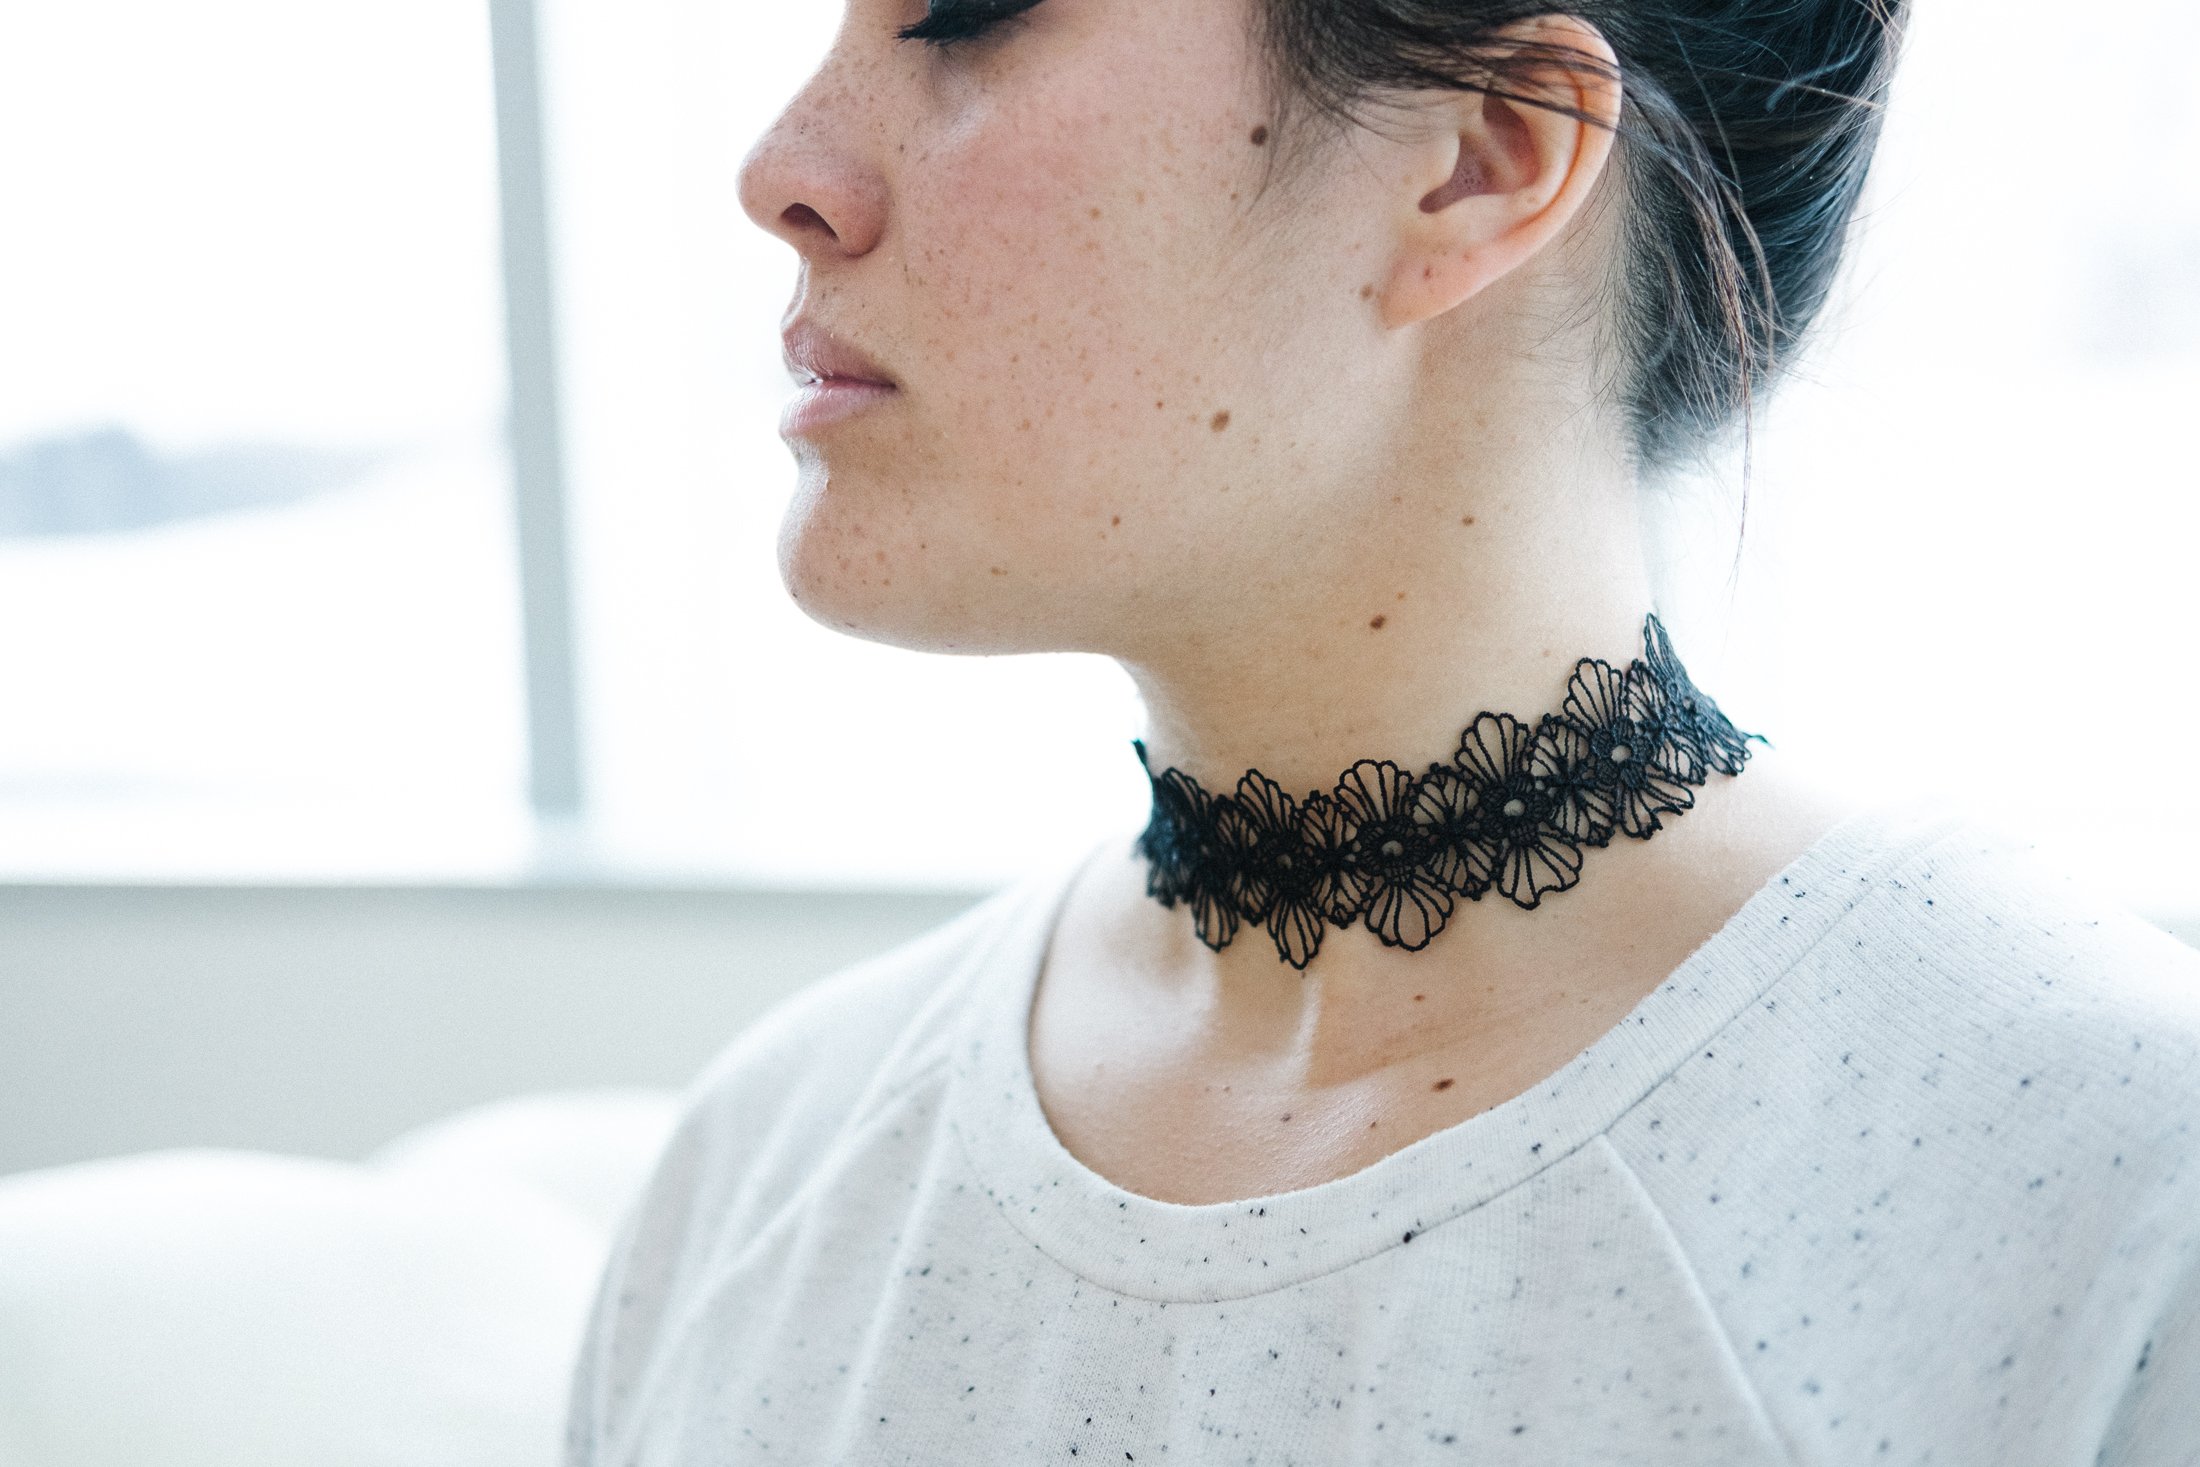
lip, hairstyle, skin, chin, shoulder, jewellery, eyelash, style, jaw, fashion accessory, fashion, beauty, neck, black hair, necklace, body jewelry, portrait photography, body piercing, long hair, bangs, portrait, throat, embellishment, fashion design, silver, earrings, hair coloring, No expression